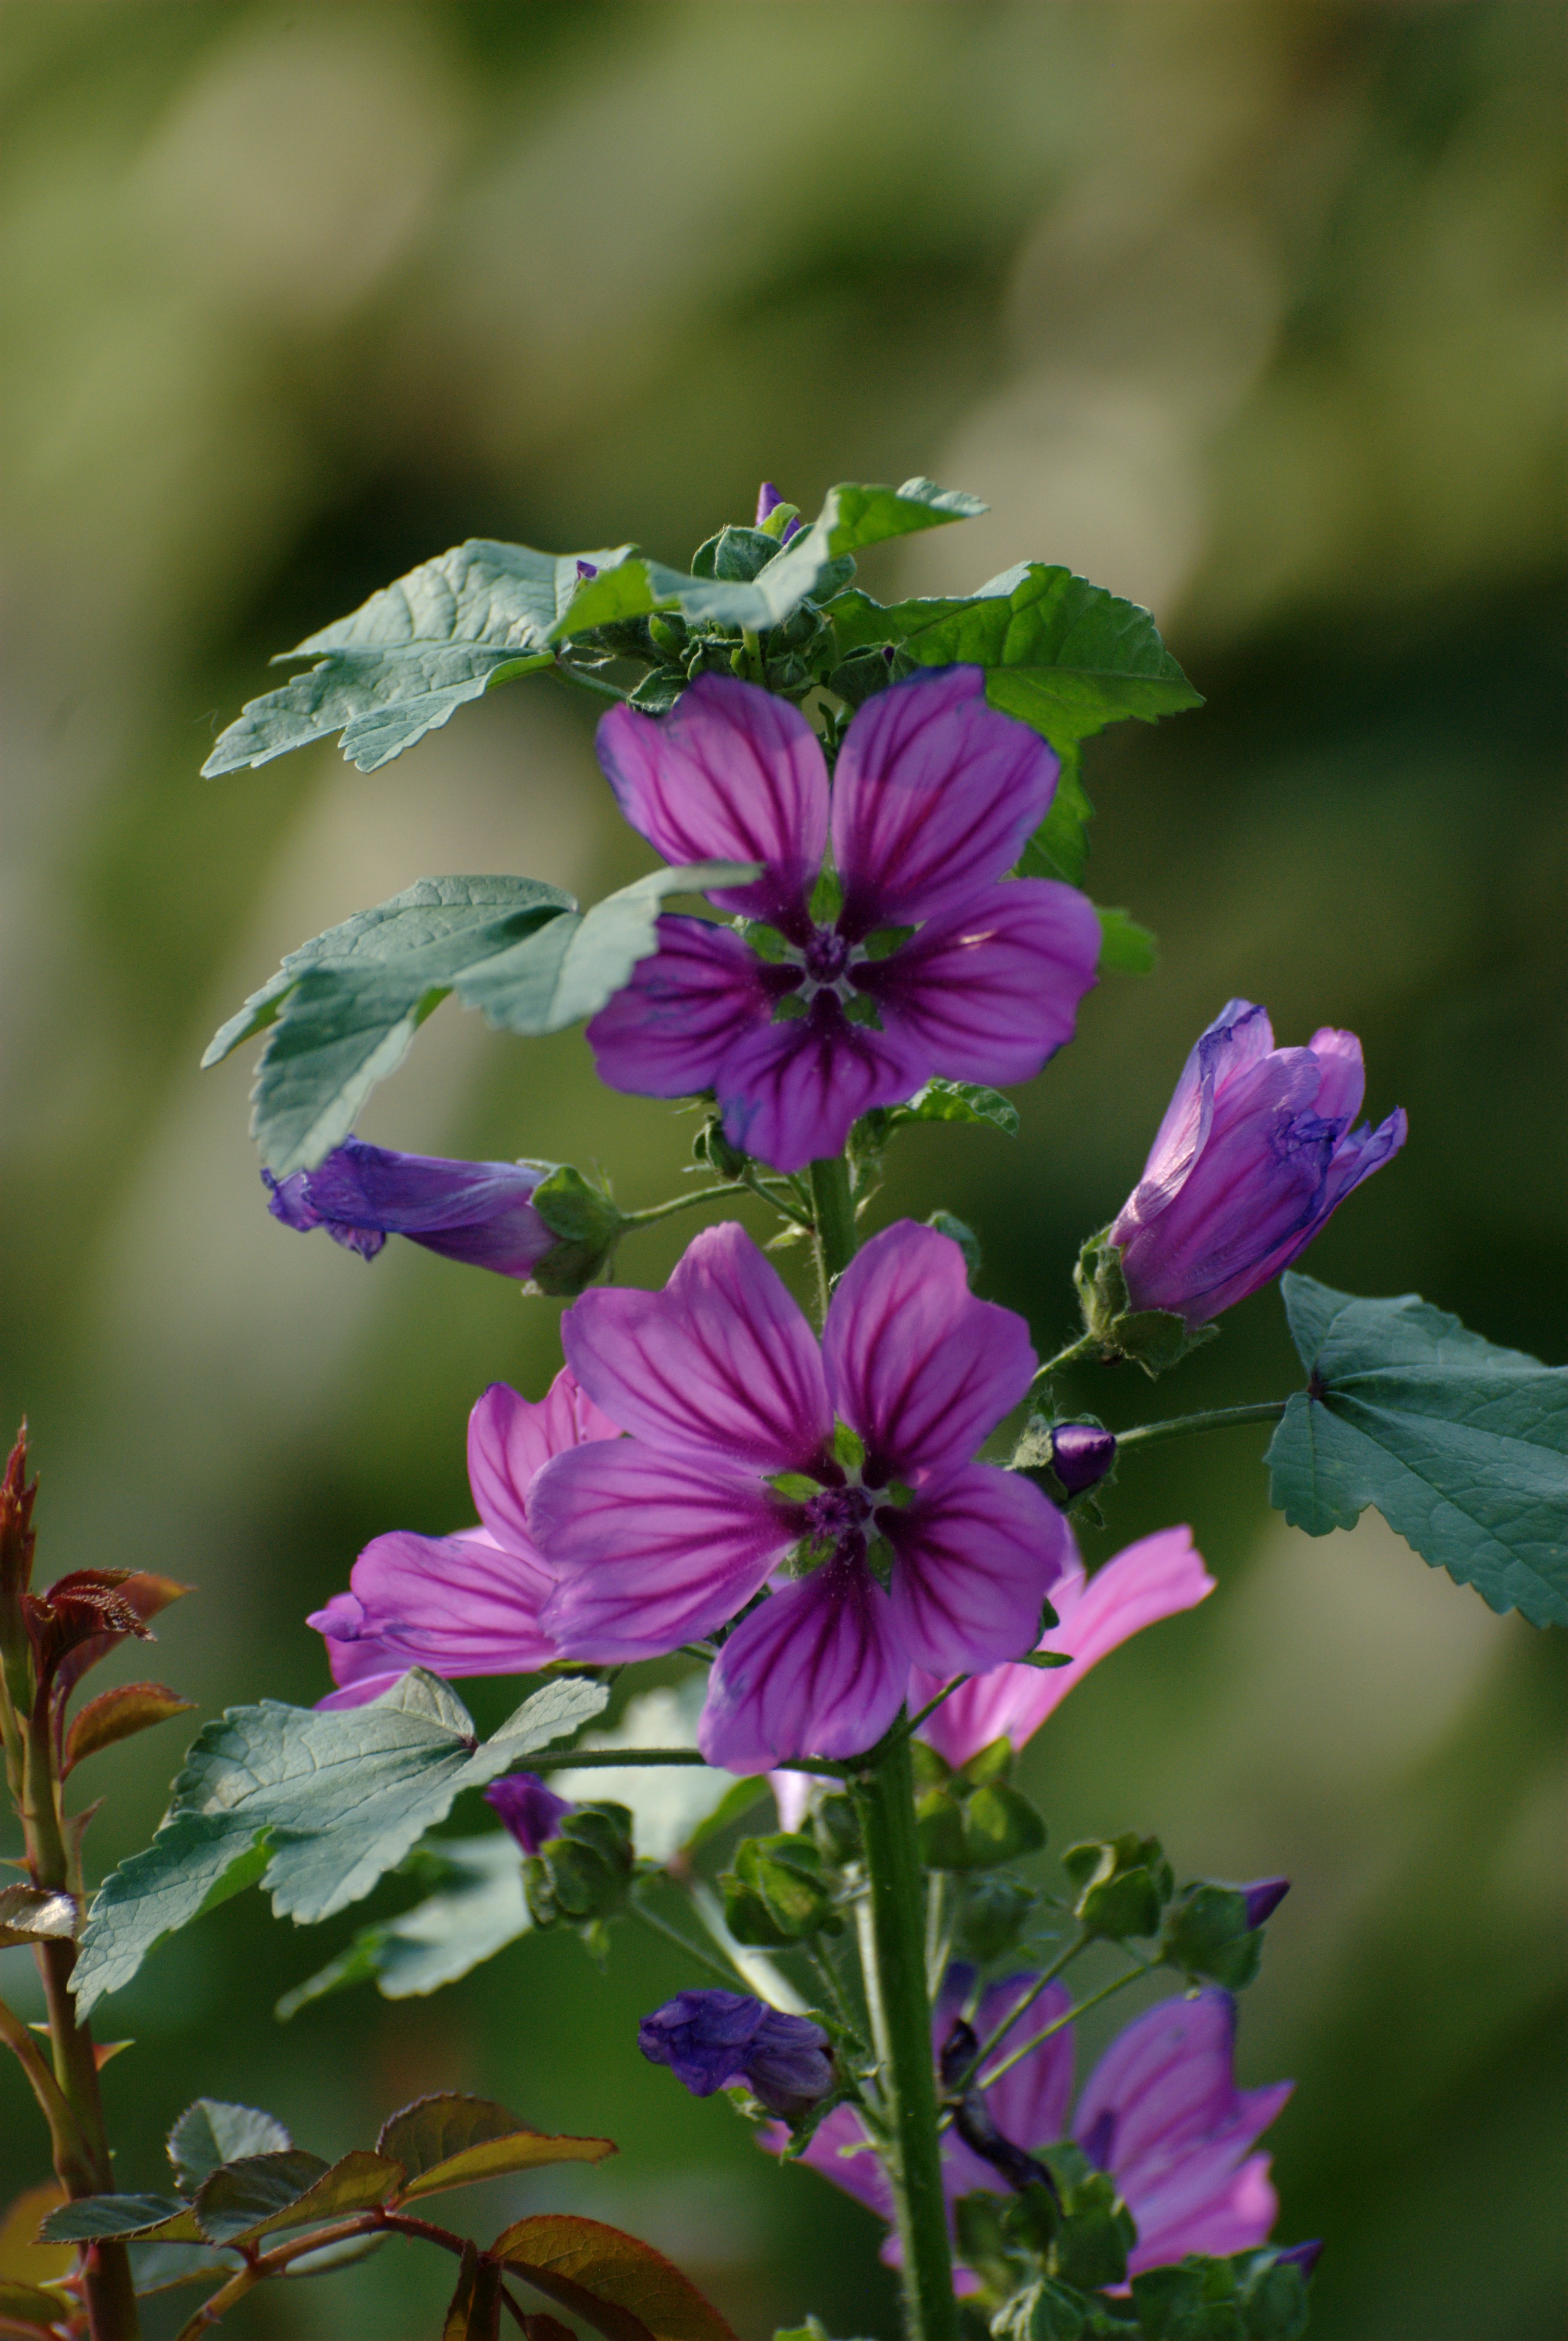
nature, blossom, plant, flower, petal, botany, flora, wildflower, flowers, geranium, cool image, malva, macro photography, flowering plant, annual plant, land plant, geraniales